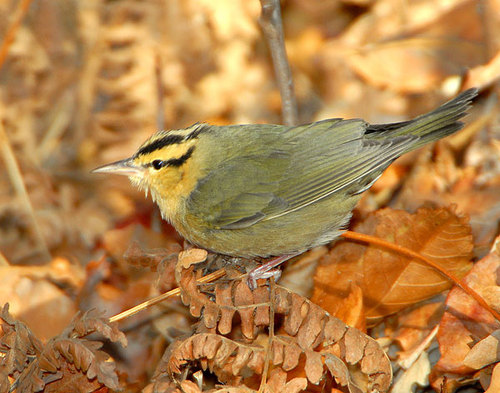
this green bodied bird has a very pointed bill, and a yellow head with black stripes and eyes.
the bird is green with a yellow head and black stripes with a sharp pointed beak.
this bird has a long gray bill, a striped crown, and a yellow eyering.
this bird is green with yellow on its head and has a very short beak.
a small chubby bird with a greenish gray body, and a yellow head with black stripesgreen, dark-yellow bird with black stripes. very yellow head and face.
this yellow bird has a long, sharp bill and black eyebrows.
this bird has a small yellow and black striped head with a medium length pointy beak and greyish yellow body, wing, and tail feathers.
this bird has a black crown with a yellow eyebrow and black bill.
this bird has a yellow and black crown, green primaries, and a green belly.
Species: Worm Eating Warbler